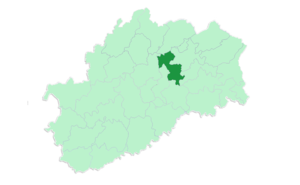
Le canton de Saulx est un ancien canton français situé dans le département de la Haute-Saône et la région Franche-Comté.